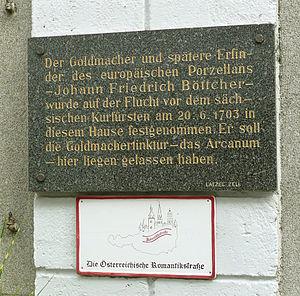
Böttger fut emprisonné dans cette maison de Enns (Haute-Autriche) lors de sa fuite en Juin 1703